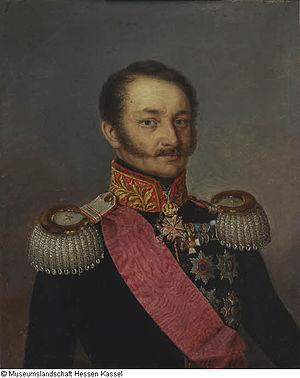
Charles de Hesse-Philippsthal-Barchfeld, né le 27 juin 1784 à Barchfeld, décédé le 17 juillet 1854 à Philippsthal.